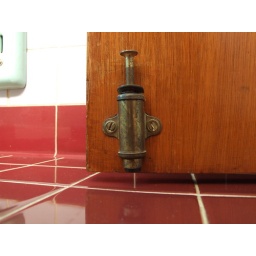
door stop in ganny's bathroom